Cadillac Desert (film)

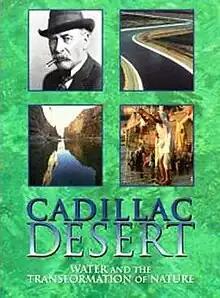
DVD/Video Cover

Cadillac Desert: Water and the Transformation of Nature is a 1997 American four-part documentary series about water, money, politics, and the transformation of nature. The film was directed by Jon H. Else and Linda Harrar.